Concentration camp

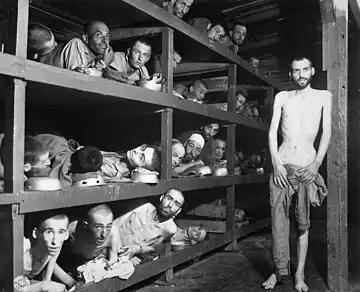
Jewish slave laborers at the Buchenwald concentration camp near Weimar photographed after their liberation by the Allies on 16 April 1945

Nazi Germany first established concentration camps for tens of thousands of political prisoners, primarily members of the Communist Party of Germany and the Social Democratic Party of Germany, in 1933, detaining tens of thousands of prisoners. Many camps were closed following releases of prisoners at the end of the year, and the camp population would continue to dwindle through 1936; this trend would reverse in 1937, with the Nazi regime arresting tens of thousands of "anti-socials", a category that included Romani people as well as the homeless, mentally ill, and social non-conformists. Jews were increasingly targeted beginning in 1938. Following the Nazi invasion of Poland and the beginning of World War II, the camps were massively expanded and became increasingly deadly. At its peak, the Nazi concentration camp system was extensive, with as many as 15,000 camps and at least 715,000 simultaneous internees. About 1.65 million people were registered prisoners in the camps, of whom about a million died during their imprisonment. The total number of casualties in these camps is difficult to determine, but the deliberate policy of extermination through labor in many of the camps was designed to ensure that the inmates would die of starvation, untreated disease and summary executions within set periods of time. In addition to the concentration camps, Nazi Germany established six extermination camps, specifically designed to kill millions of people, primarily by gassing. As a result, the term "concentration camp" is sometimes conflated with the concept of an "extermination camp" and historians debate whether the term "concentration camp" or the term "internment camp" should be used to describe other examples of civilian internment.